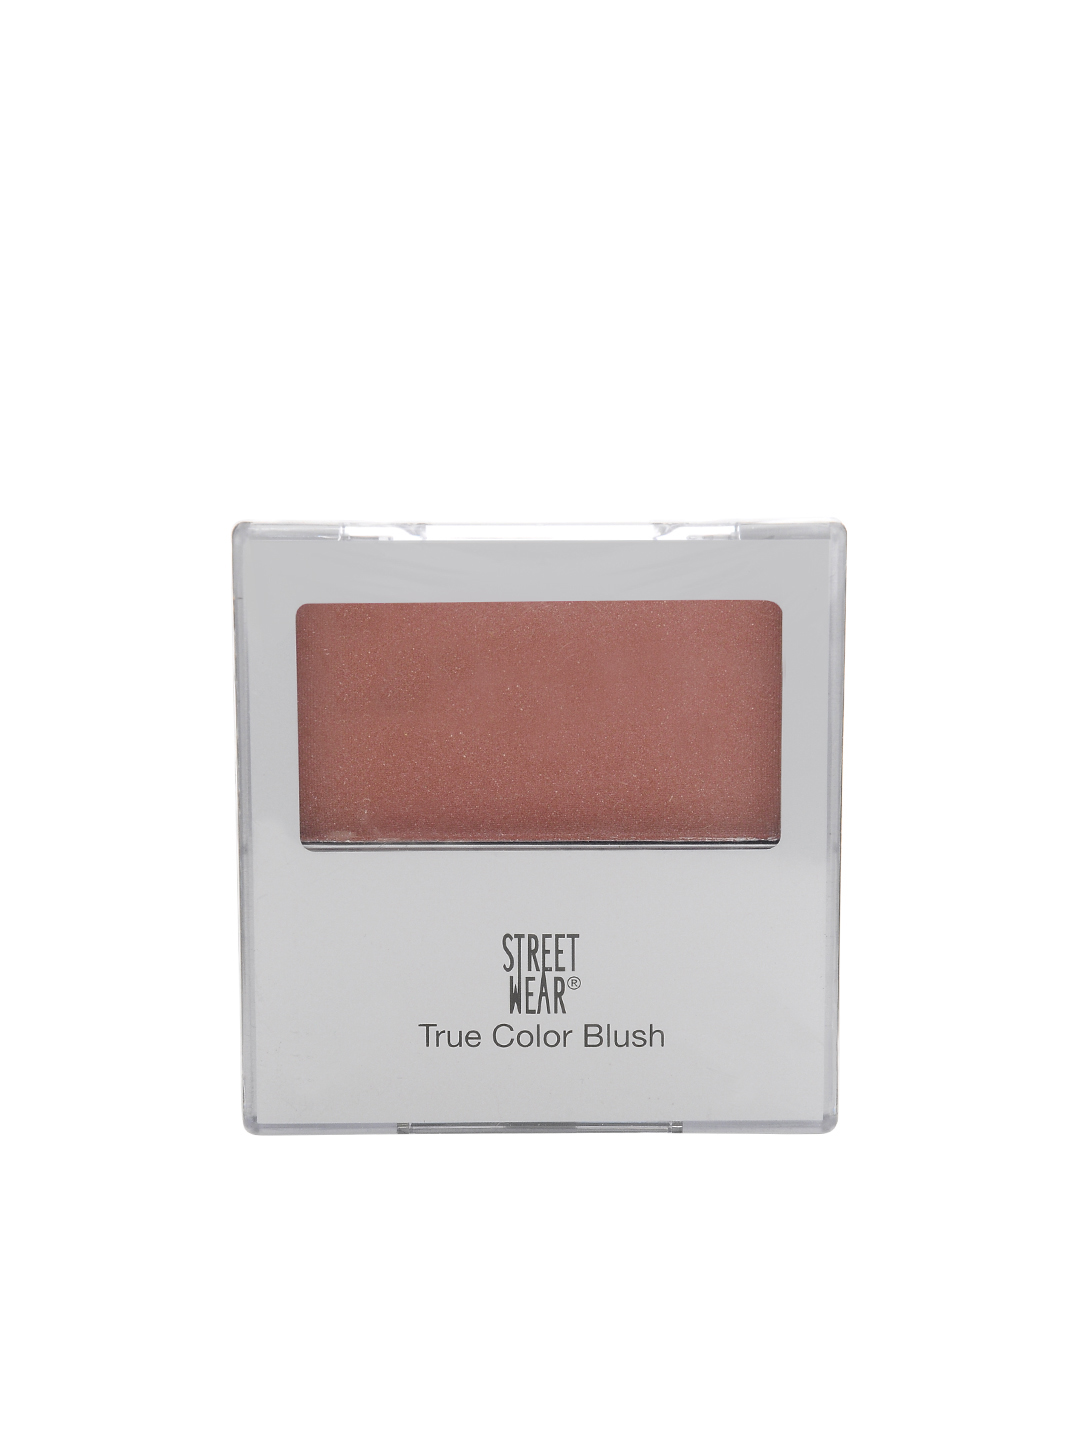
Streetwear True Color Peachy Sheen Blusher
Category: Personal Care / Makeup / Highlighter and Blush
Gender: Women
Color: Peach
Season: Spring 2017
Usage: NA